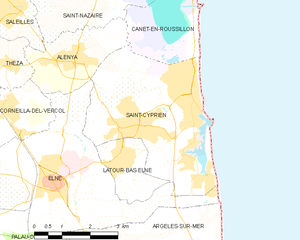
Carte des communes françaises
Saint-Cyprien ou Sant Cebrià, juste Sant Cebrià de Rosselló est une commune française, située dans le département des Pyrénées-Orientales en région Occitanie.